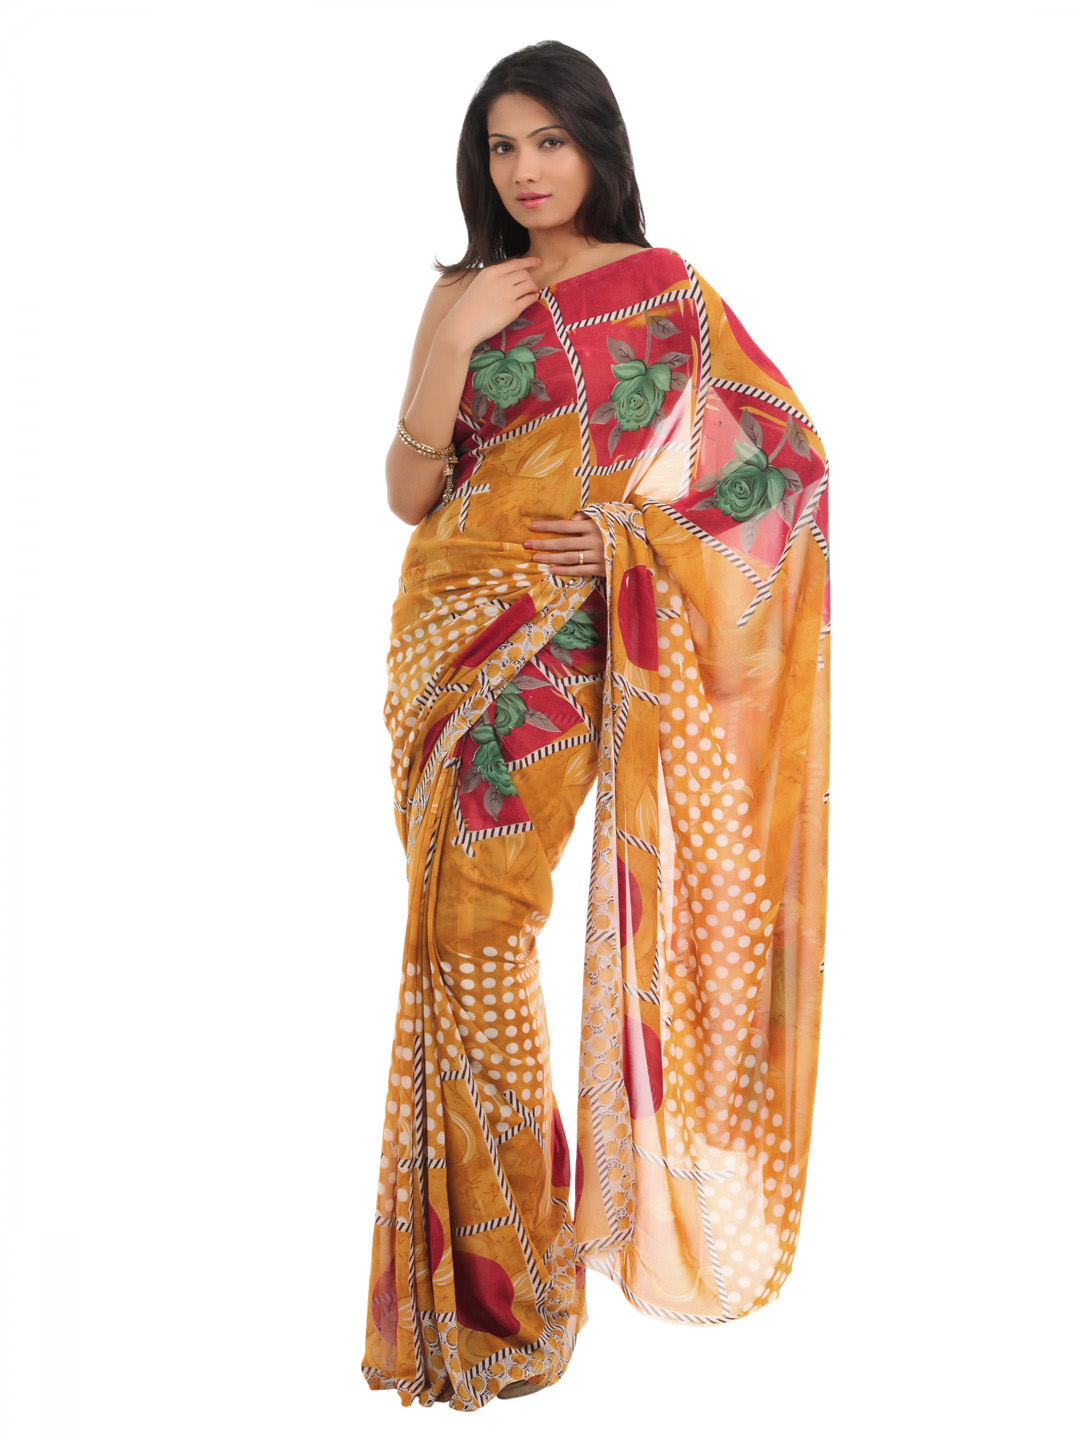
FNF Mustard Printed Sari
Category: Apparel / Saree / Sarees
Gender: Women
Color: Mustard
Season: Fall 2012
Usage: Ethnic